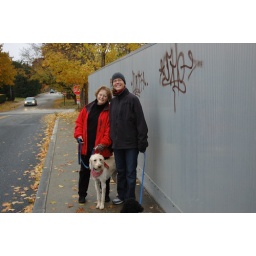
walking the dogs, over the bridge